Gamaliel Capell

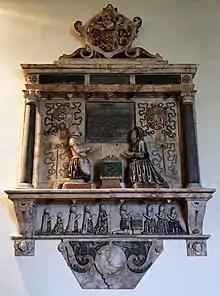
Mural monument to Sir Gamaliel Capell (d.1613), St Edmund's Church, Abbess Roding, Essex

Sir Gamaliel Capell (1561–1613), of Rookwood Hall in the parish of Abbess Roding in Essex served as a Member of Parliament for the county seat of Essex from 1605 to 1613.